Kel Essuf Period

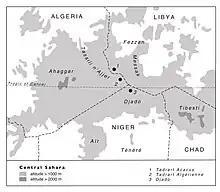
Distribution map of Kel Essuf type engravings in the central Sahara

Rock art is categorized into different groups (e.g., Bubaline, Kel Essuf, Round Heads, Pastoral, Caballine, Cameline), based on a variety of factors (e.g., art method, organisms, motifs, superimposed).